Hadrosauridae

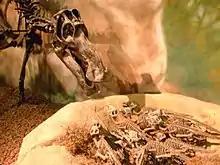
Skeleton of "Maiasaura" posed with a nest; the naming of this genus was one of numerous important developments in the Dinosaur Renaissance

Twenty years later, in 1964, another very important work would be published, this time by John H. Ostrom. It challenged the idea that hadrosaurs were semi-aquatic animals, which had been held since the work of Leidy back in the 1850s. This new approach was backed using evidence of the environment and climate they lived in, co-existing flora and fauna, physical anatomy, and preserved stomach contents from mummies. Based on evaluation of all this data, Ostrom found the idea that hadrosaurs were adapted for aquatic life incredibly lacking, and instead proposed they were capable terrestrial animals that browsed on plants such as conifers. He remained uncertain, however, as to the purpose of the paddle-like hand Osborn had described, as well as their long and somewhat paddle-like tails. Thus he agreed with the idea that hadrosaurs would have taken refuge from predators in water. Numerous important studies would follow this; Ostrom's student Peter Dodson published a paper about lambeosaur skull anatomy that made enormous changes to hadrosaur taxonomy in 1975, and Michael K. Brett-Surman conducted a full revision of the group as part of his Graduate studies through the 1970s and 1980s. John R. Horner would also begin to leave his impact on the field, including with the naming of "Maiasaura" in 1979.